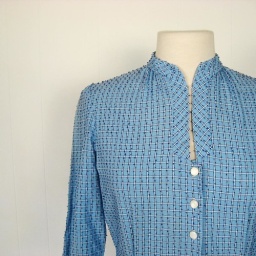
1950s sky blue grid blouse by Judy Bond